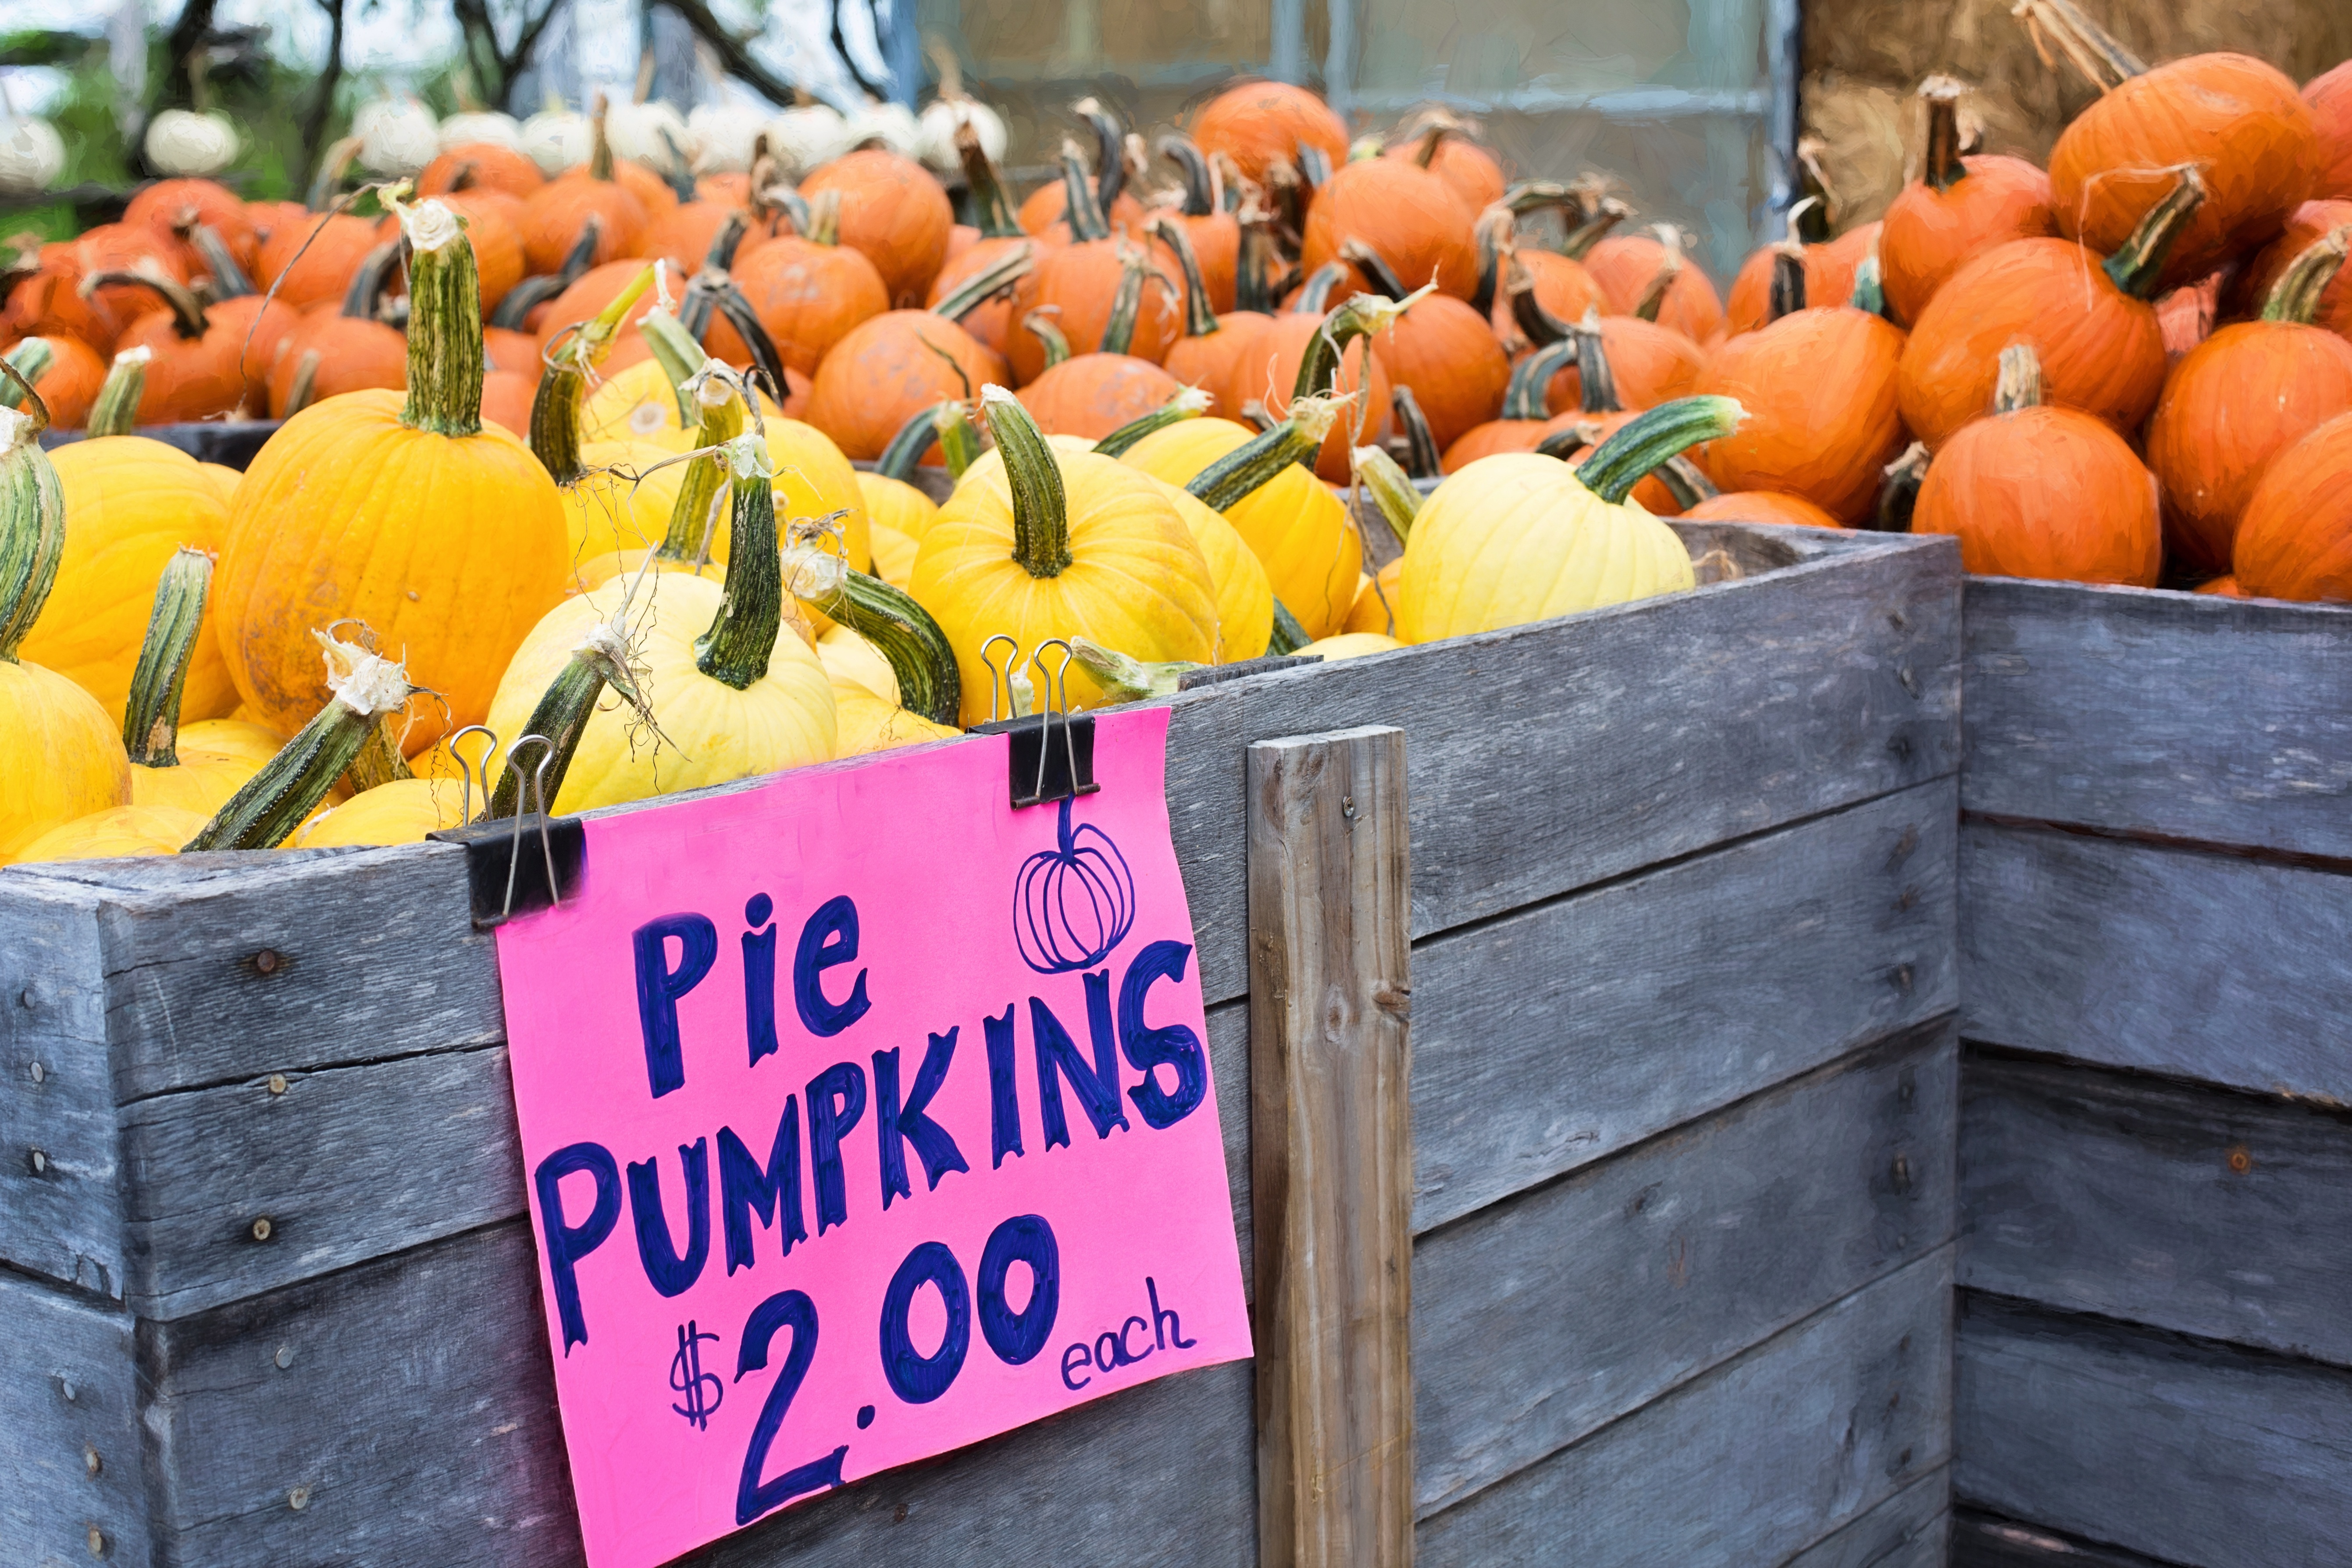
fall, flower, orange, harvest, produce, vegetable, color, autumn, pumpkin, season, squash, thanksgiving, october, pumpkins, fall background, fall season, autumn background, thanksgiving background, pie pumpkins